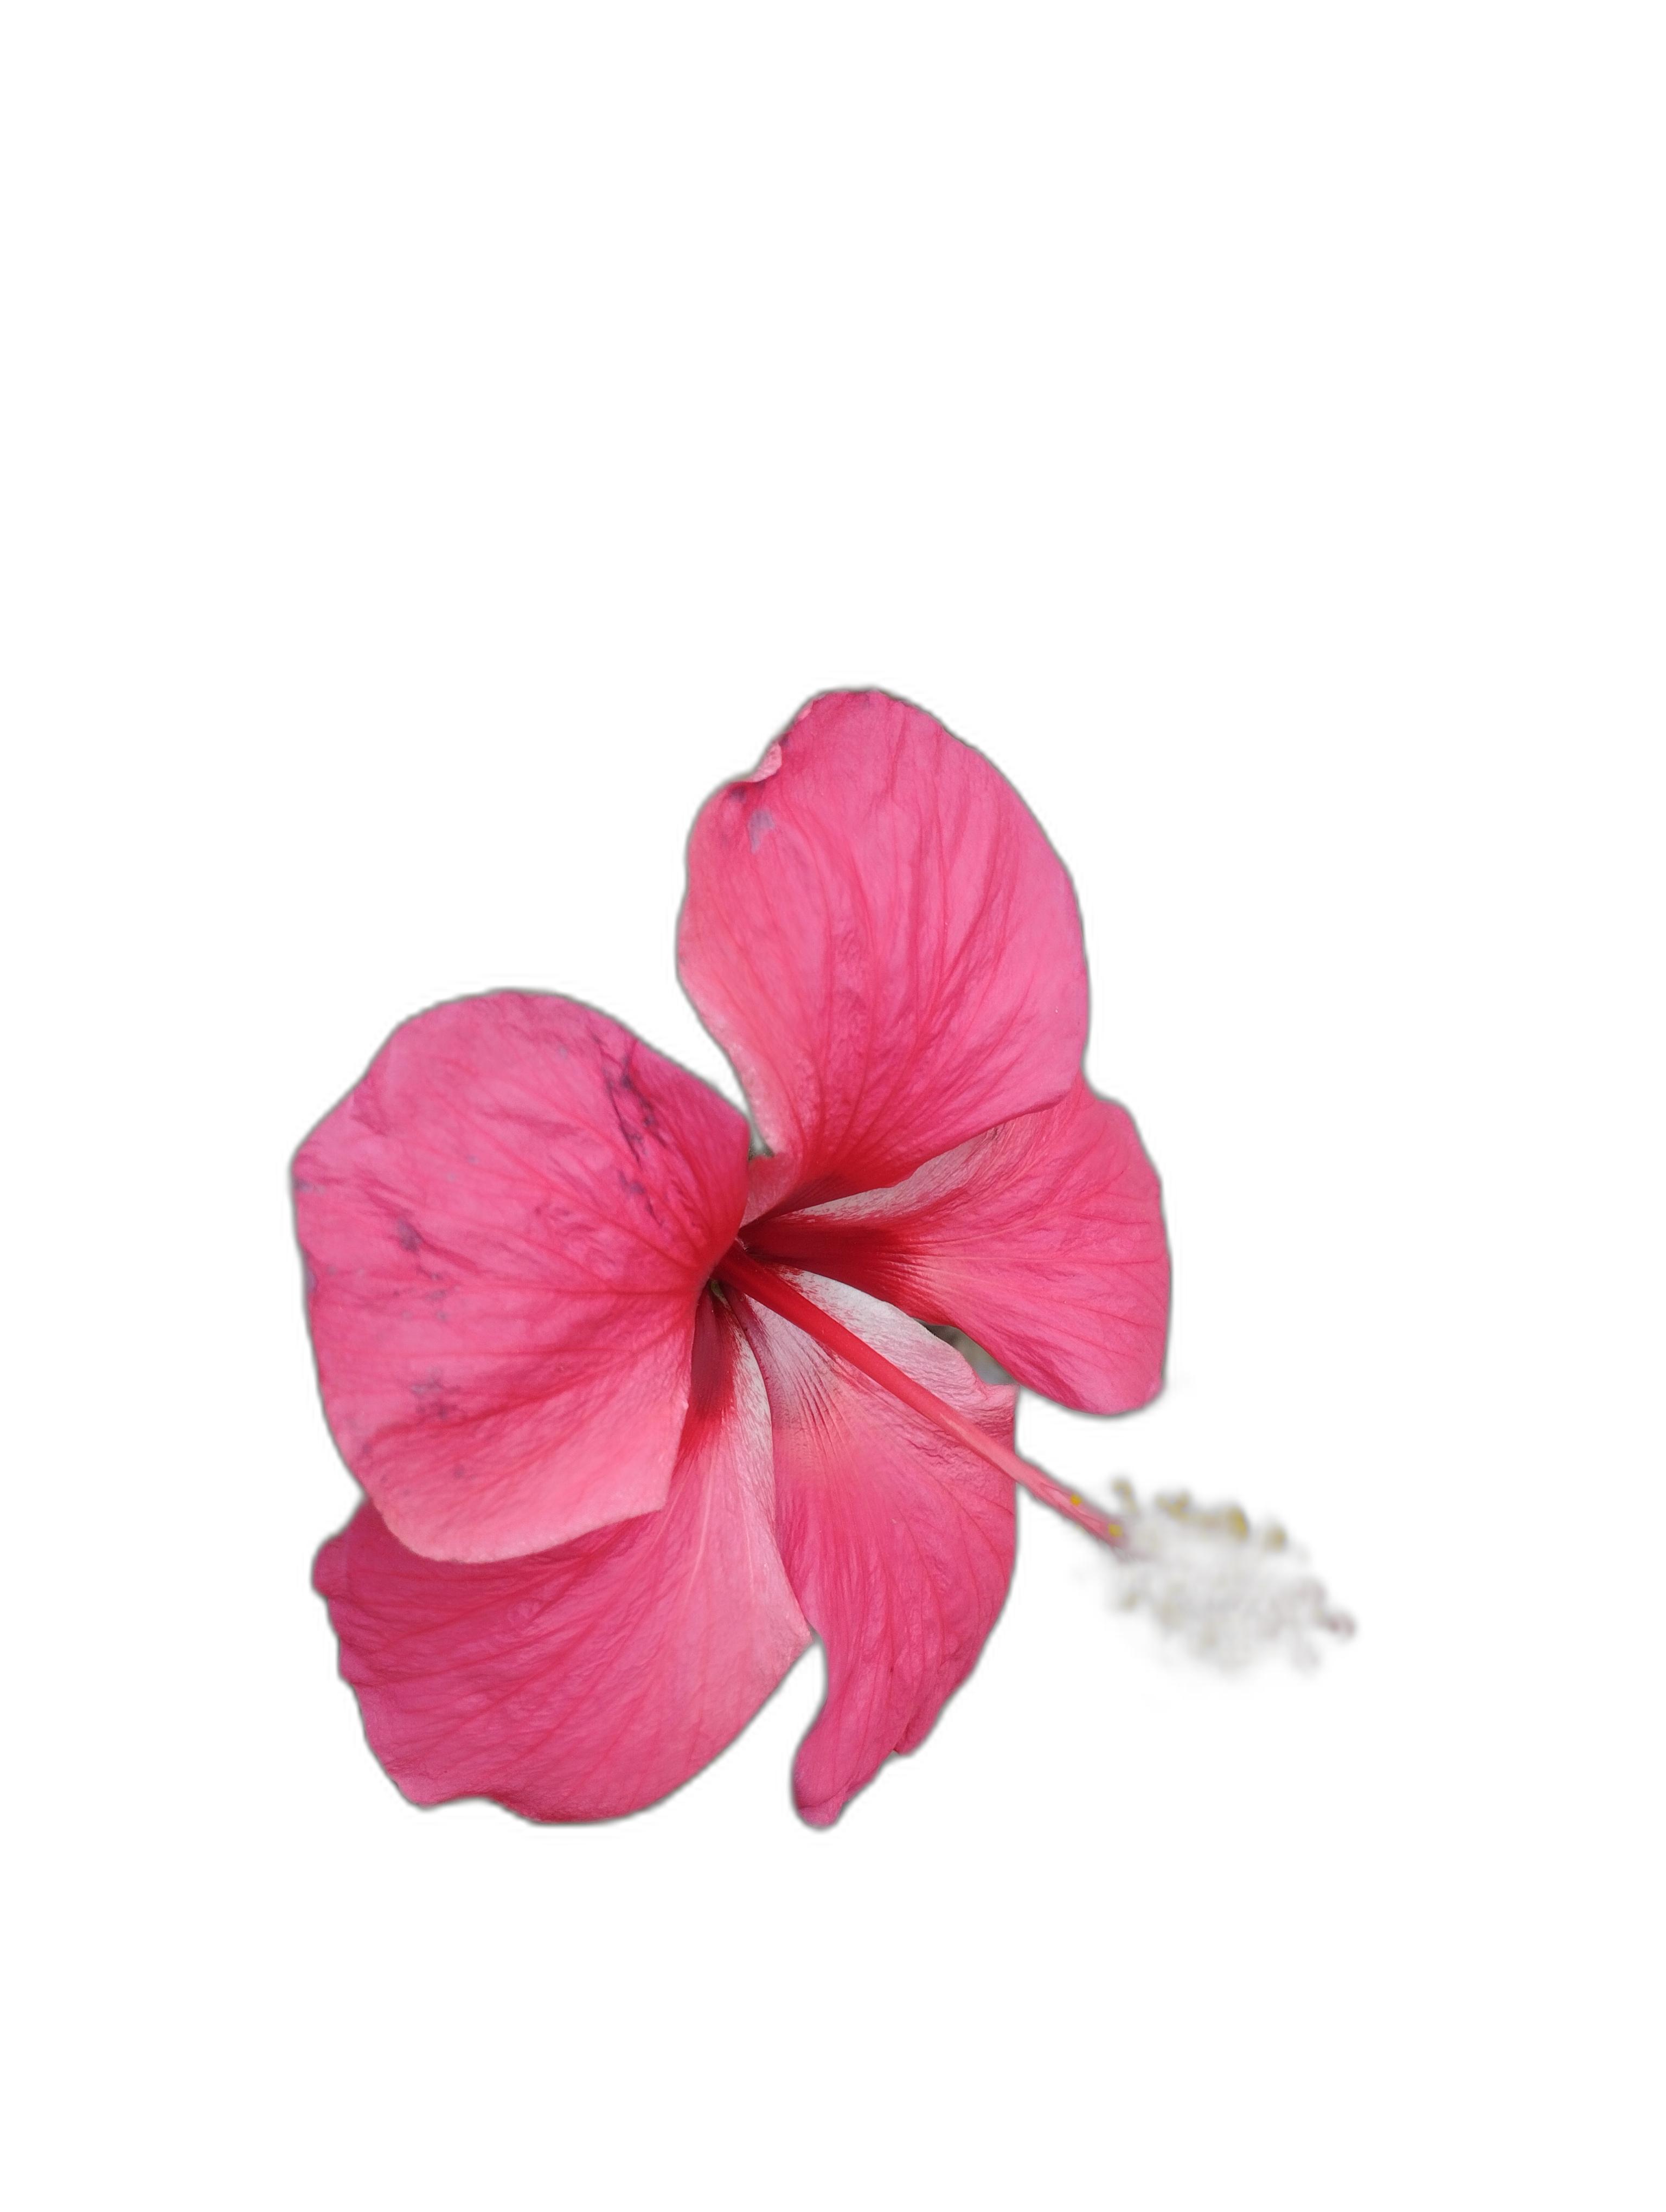
Label: Hibiscus